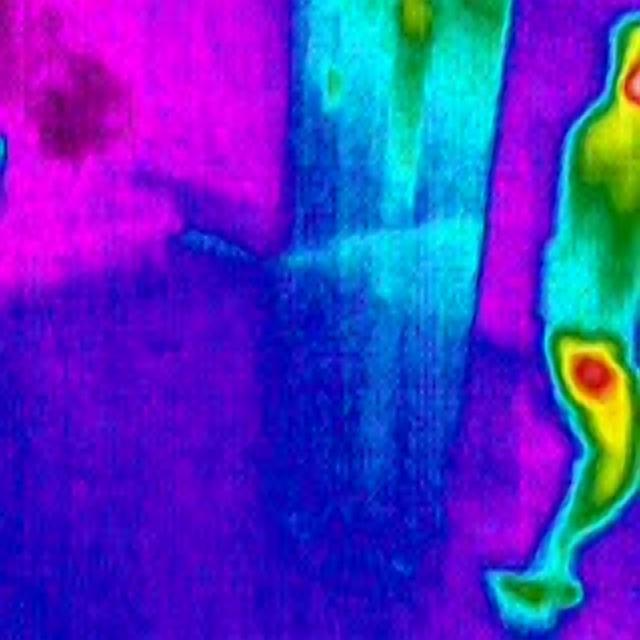
Detected objects:
label: person